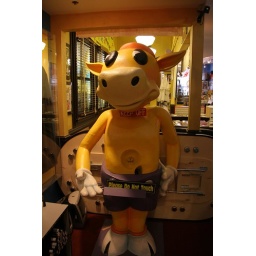
The Mooby statue seen in Clerks 2 holding the computer which Randal uses to book Kinky Kelly.